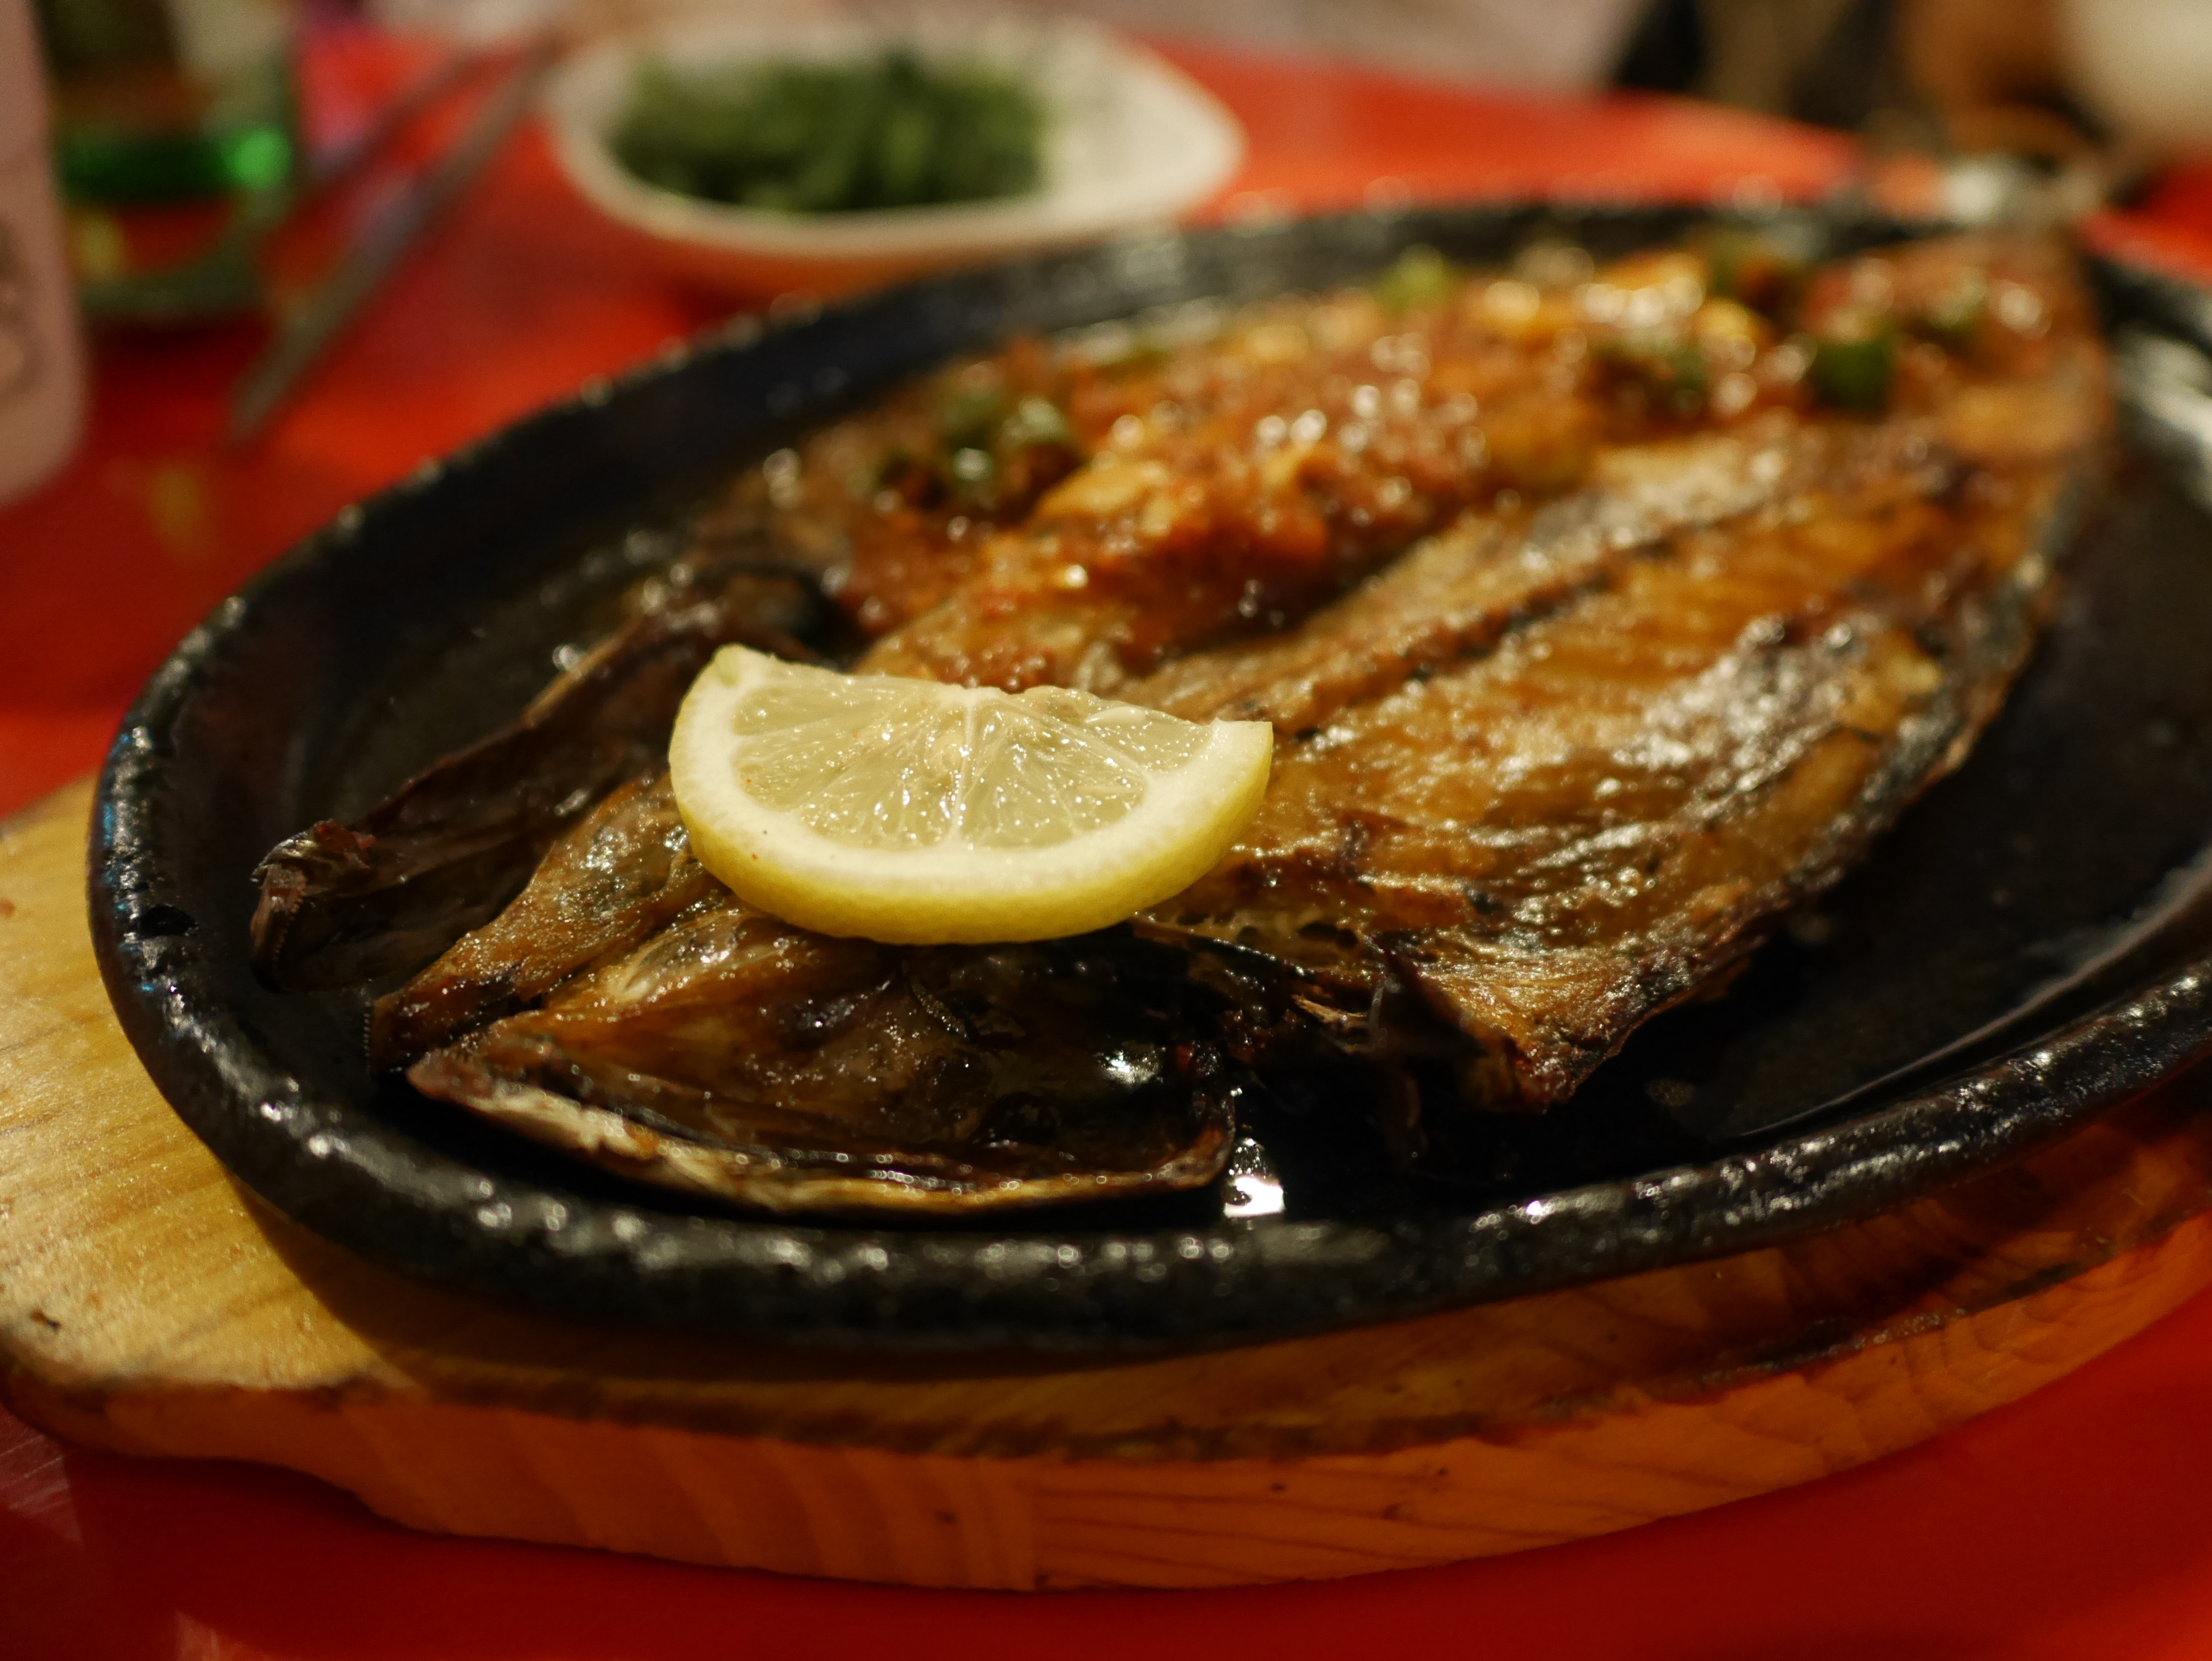
restaurant, dish, meal, food, fish, meat, cuisine, steak, asian food, roasting, supper, mackerel, wine side dishes, and ribs, unadon